Sucellus

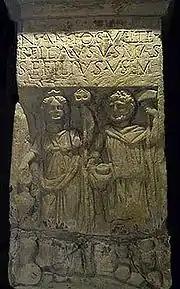
Relief of Nantosuelta and Sucellus from Sarrebourg. Now in the Museums of Metz.

He is usually portrayed as a middle-aged bearded man wearing a wolf-skin, with a long-handled hammer, or perhaps a beer barrel suspended from a pole. His companion Nantosuelta is sometimes depicted alongside him. When together, they are accompanied by symbols associated with prosperity and domesticity.